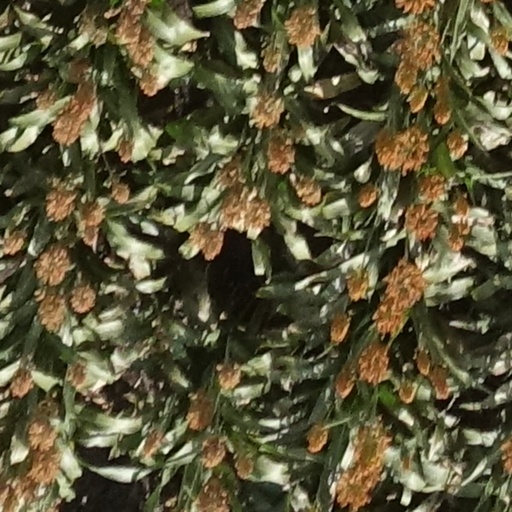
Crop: sorghum